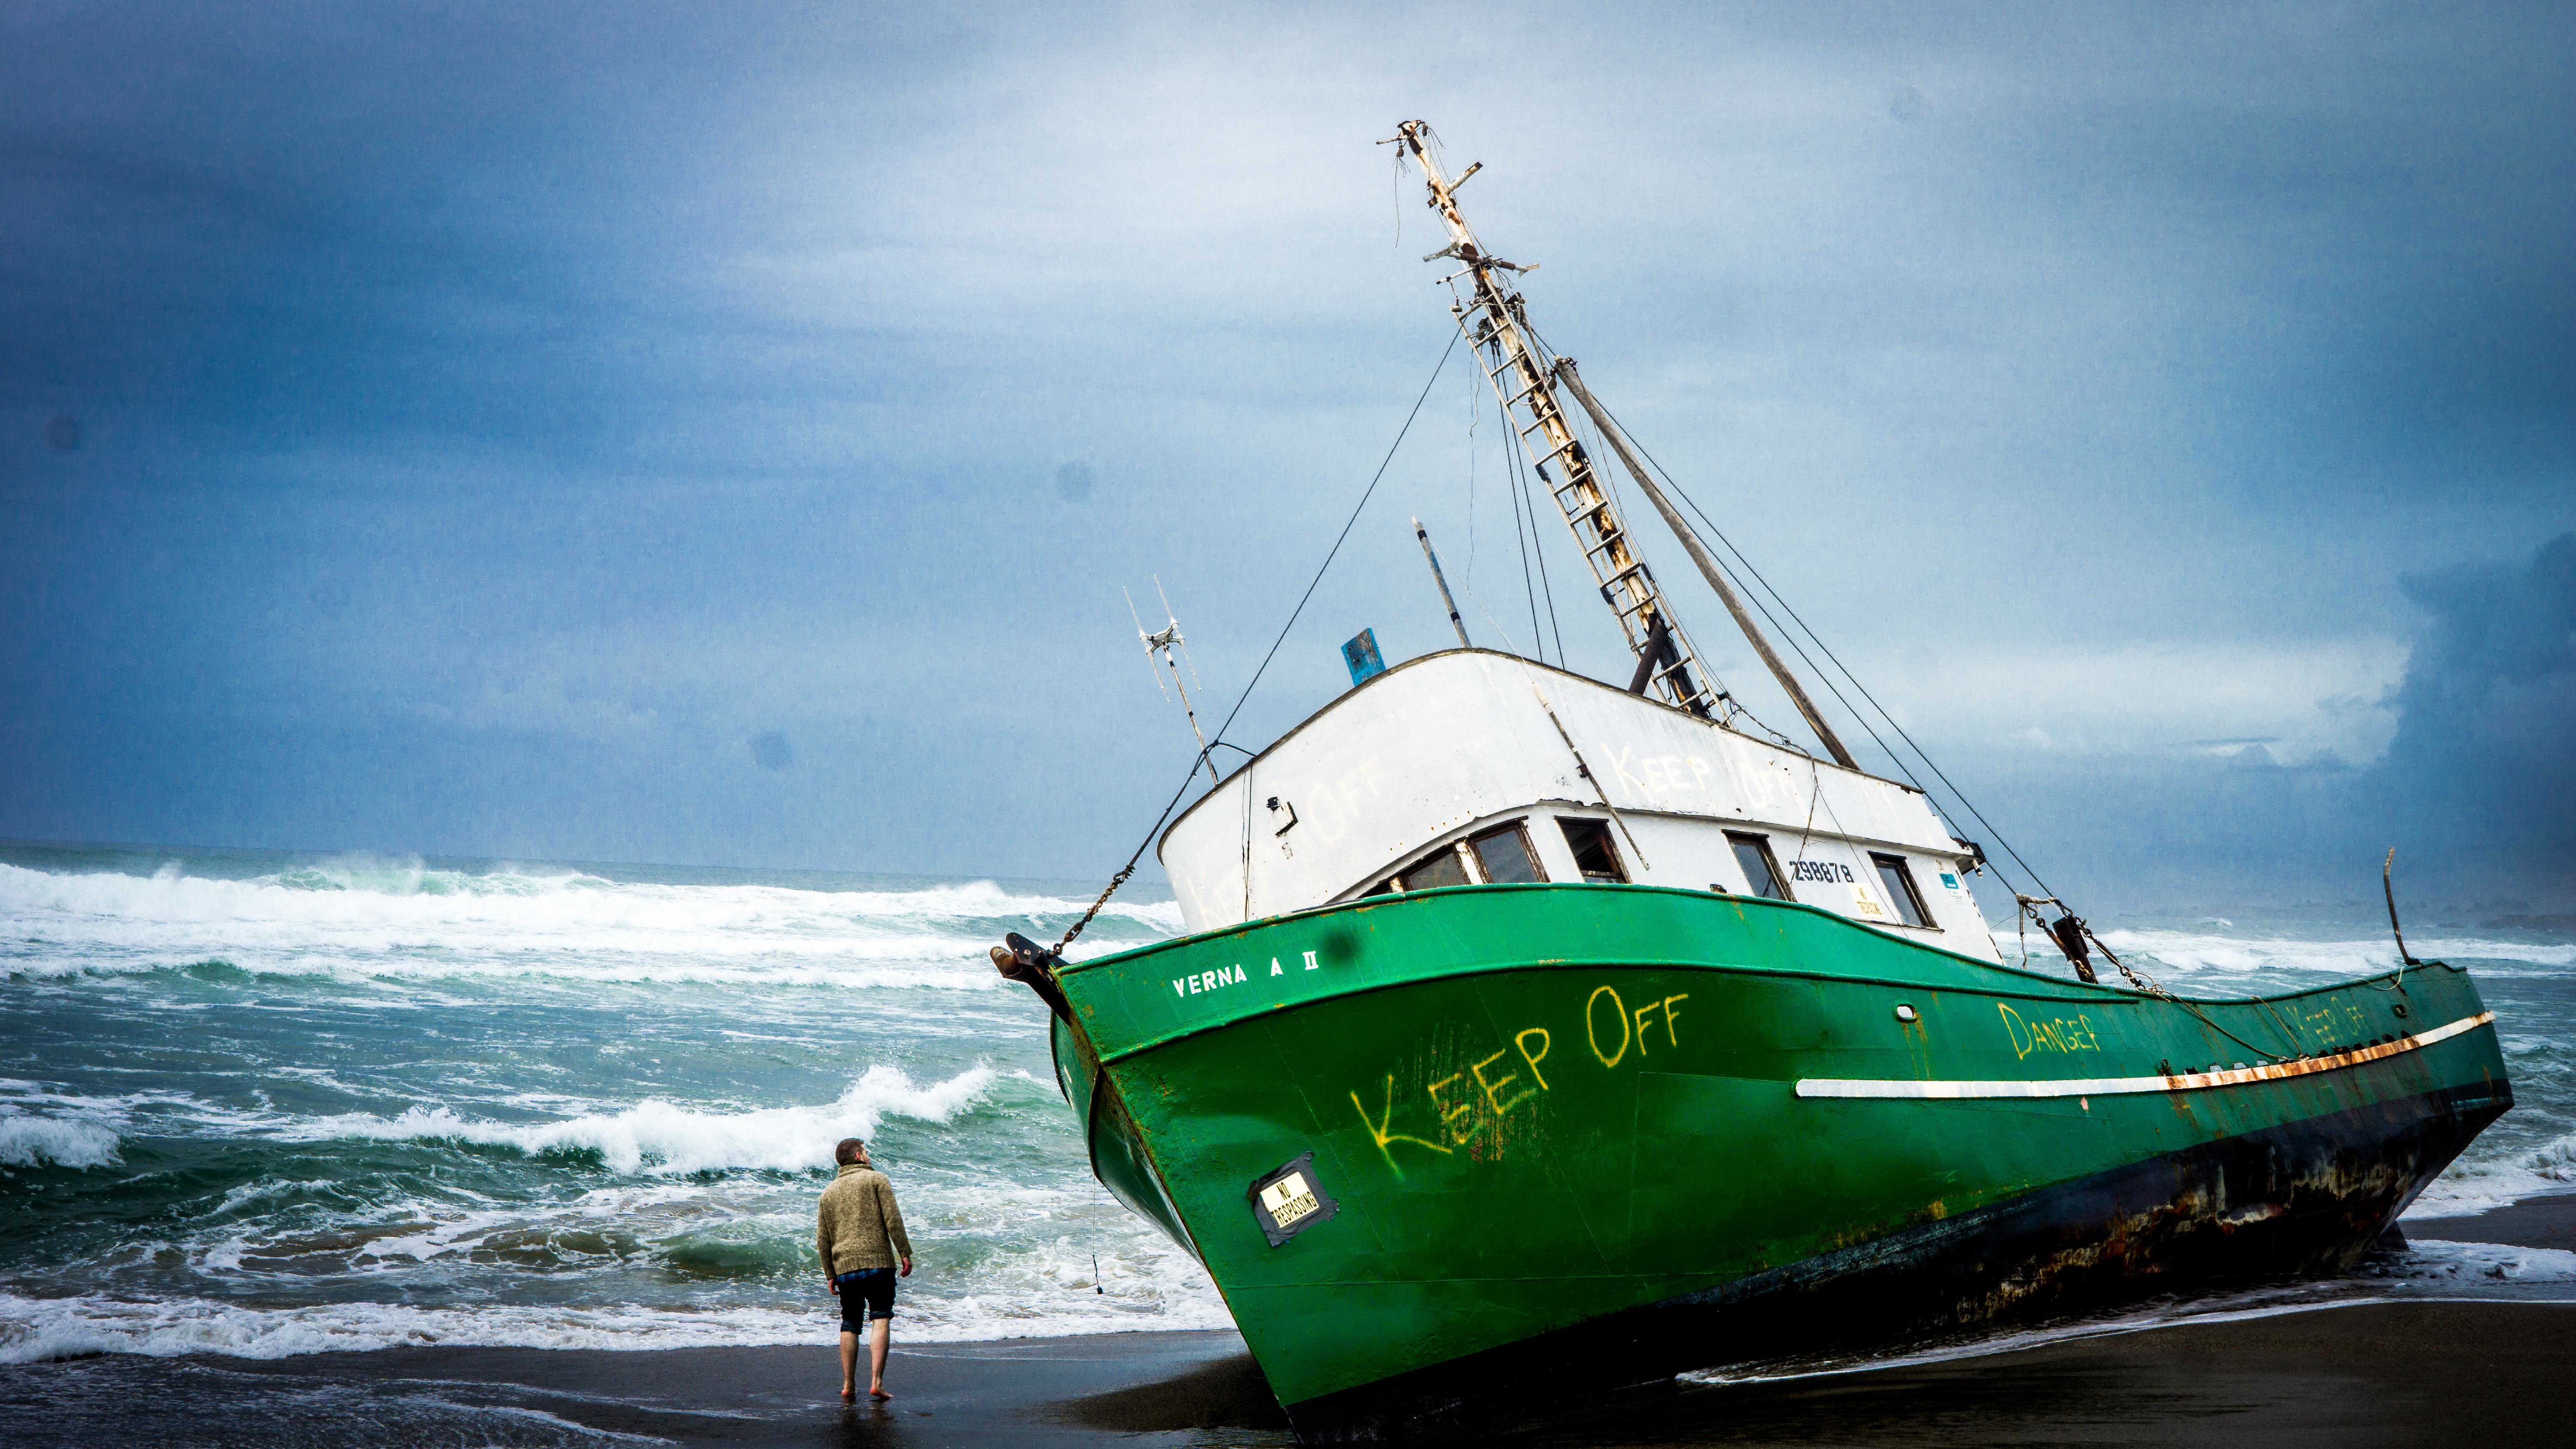
sea, coast, ocean, boat, wave, ship, vehicle, ferry, boating, watercraft, fishing vessel, fishing trawler